Étraire de la Dui

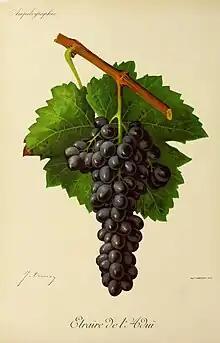

Étraire de la Dui (also known simply as Étraire) is a red French wine grape variety that was historically grown in the Rhone and Savoy wine regions. Its numbers were hit hard following the phylloxera epidemic and now only a few plantings remain in Savoy and the southeast fringes of the Rhone valley. According to wine expert Jancis Robinson, the grape produces a wine similar in style to Persan and can produce wine with aging potential.